Sky position (RA, Dec in degrees): 157.225, 12.63
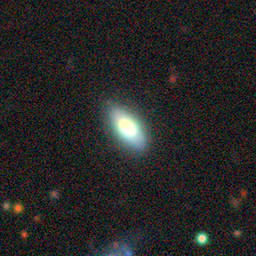
Galaxy morphology: In-between Round Smooth Galaxies